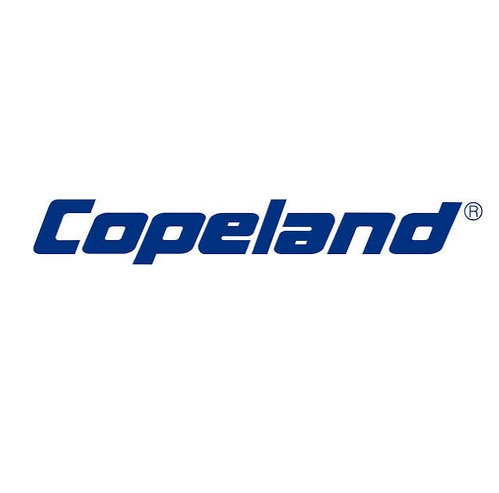
914-0053-00 - 914-0053-00 COPELAND CAP START KIT(FORMERLY 914-0038-00)
The 914-0053-00 COPELAND CAP START KIT is an OEM part and a product of Copeland. It has been designed with excellence and precision to provide outstanding performance in a wide range of HVAC operational environments. This COPELAND CAP START KIT is a great addition to your HVACR Service Parts and will help you to maintain optimal performance for years to come. High quality material and construction ensures a long lasting product that you can trust and rely on. The 0.35 lbs weight of this product is easy to install, making it perfect for use in tight spaces. With a unique UPC number of 682688333917, you can be sure of the authenticity of the COPELAND CAP START KIT. The COPELAND CAP START KIT is a great choice for a variety of OEM parts. It is essential for proper operation and will extend the life of your HVAC system. With its durable and reliable construction, you can count on this COPELAND CAP START KIT model 914-0053-00 to provide high-quality performance in major categories such as HVACR Service Parts, OEM Parts, and Copeland. Brand/Manufacturer : Copeland Part # : 914-0053-00 UPC : 682688333917 914-0053-00 COPELAND CAP START KIT(FORMERLY 914-0038-00) | 0.35 Lbs Category : HVACR Service Parts >> OEM Parts >> Copeland About Copeland Copeland is a recognized leader in the HVAC industry, providing innovative solutions for residential, commercial and industrial heating, ventilation, and air conditioning. Copeland offers a range of compressors, condensers, and evaporators that are designed to meet the most stringent industry standards and provide superior performance, efficiency, and reliability. Copeland's products are designed to provide climate control solutions that are energy efficient, easy to use, and capable of delivering durable, dependable performance. Copeland has led many advances in the industry, including energy efficient compressors, improved heat exchange systems, and advanced control systems for managing humidity, temperature, and air quality. Their products are used by industry professionals around the world and are highly regarded for their reliability and performance. About Cold Air Central At Cold Air Central, we pride ourselves on being the go-to supplier for wholesale HVAC parts and supplies, offering superior expertise and exceptional service that has earned us trust both in the USA and internationally. We understand the importance of a reliable and efficient heating and cooling system, which is why we stock a comprehensive range of energy-efficient HVAC equipment and accessories at wholesale prices. Whether it's the peak of summer or the depths of winter, our inventory includes everything from AC units and heating system parts to universal HVAC accessories and DIY heating system repair kits. Professionals and homeowners alike can confidently buy HVAC parts online from us, knowing that they're receiving premium-quality components at a great value. From the smallest thermostat components for heating systems to major compressor parts for HVAC, we've got you covered. Need a quick fix? Our replacement parts for AC not cooling, furnace repair parts, or air conditioner fan motors will help you solve the issue with ease. Moreover, we offer HVAC tools and accessories to assist with installation and maintenance, ensuring that your system keeps running smoothly all year round. For those looking to update their existing systems, we provide HVAC upgrade kits online and HVAC troubleshooting parts that are perfect for optimizing performance. With Cold Air Central, affordable HVAC components, discounted air conditioning parts, and wholesale heating system supplies are just a click away.
Brand: Copeland
Category: Vehicles & Parts